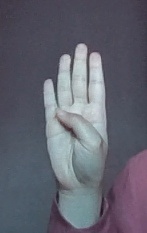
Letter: kaaf